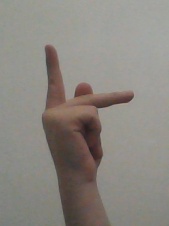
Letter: dha